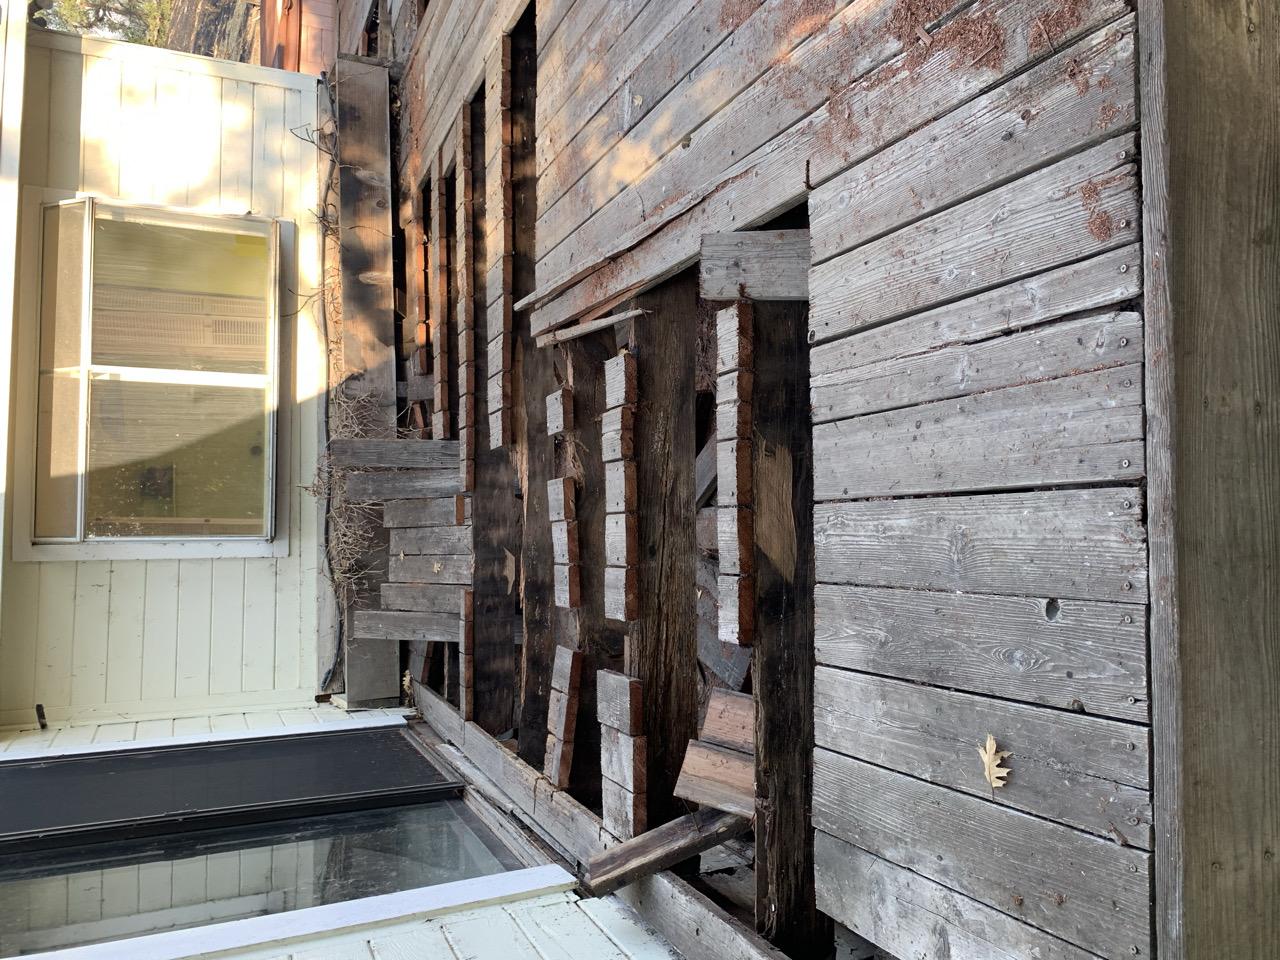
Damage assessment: affected